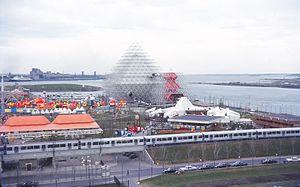
La Ronde, le train Expo-Express, manège Le Gyrotron. Expo 67, Montréal, Québec, Canada, mai 1967.